History of Ajax, Ontario

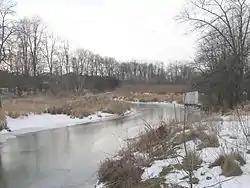
Carruthers Creek in eastern part of Ajax

Multiple archaeological sites identified with indigenous peoples are located in the watersheds of the Duffins Creek and the Carruthers Creek, in Ajax and surrounding areas. Projectile points from the Late Paleo-Indian period (10000–7000 BCE) have been discovered in the Duffins Creek watershed.